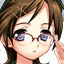
Portrait style: Anime Portrait